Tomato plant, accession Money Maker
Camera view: horizontal (90 deg, fisheye); turntable rotation: 90 degrees
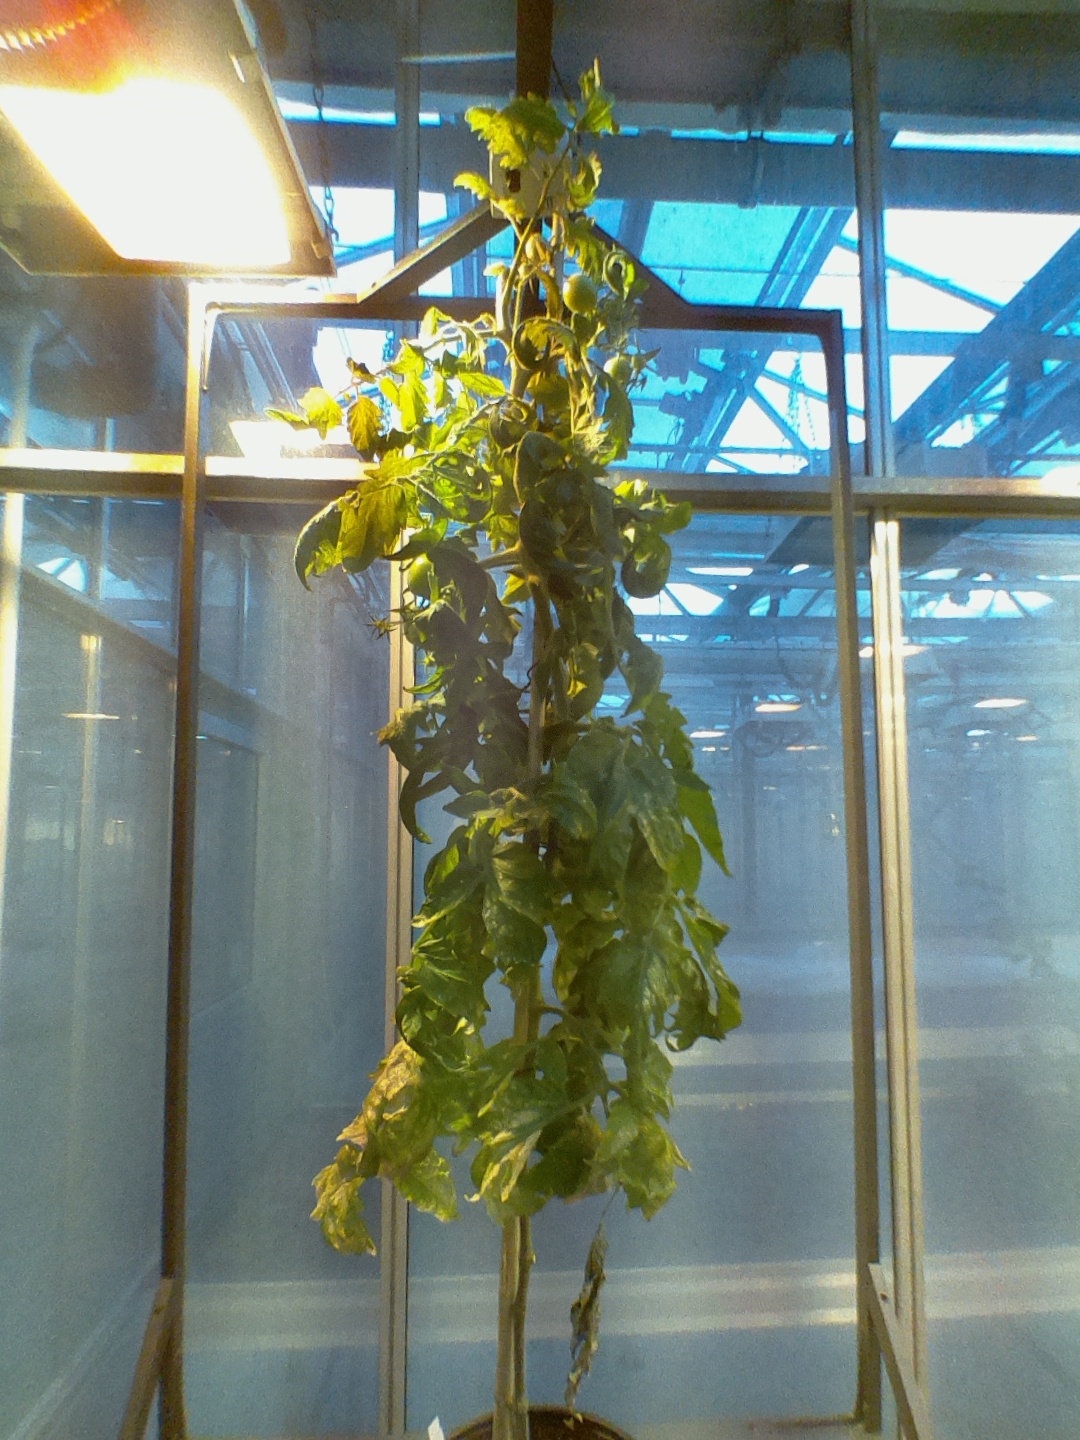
BBCH growth stage 75: 50%-60% of final fruit size